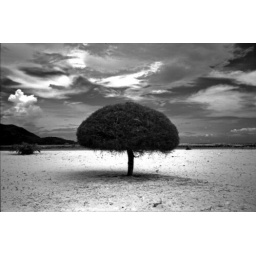
A tree in Malibu beach on Kho Phangnan, Thailand.